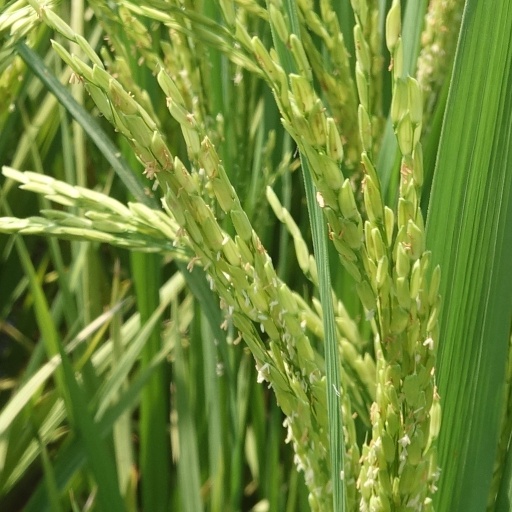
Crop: rice